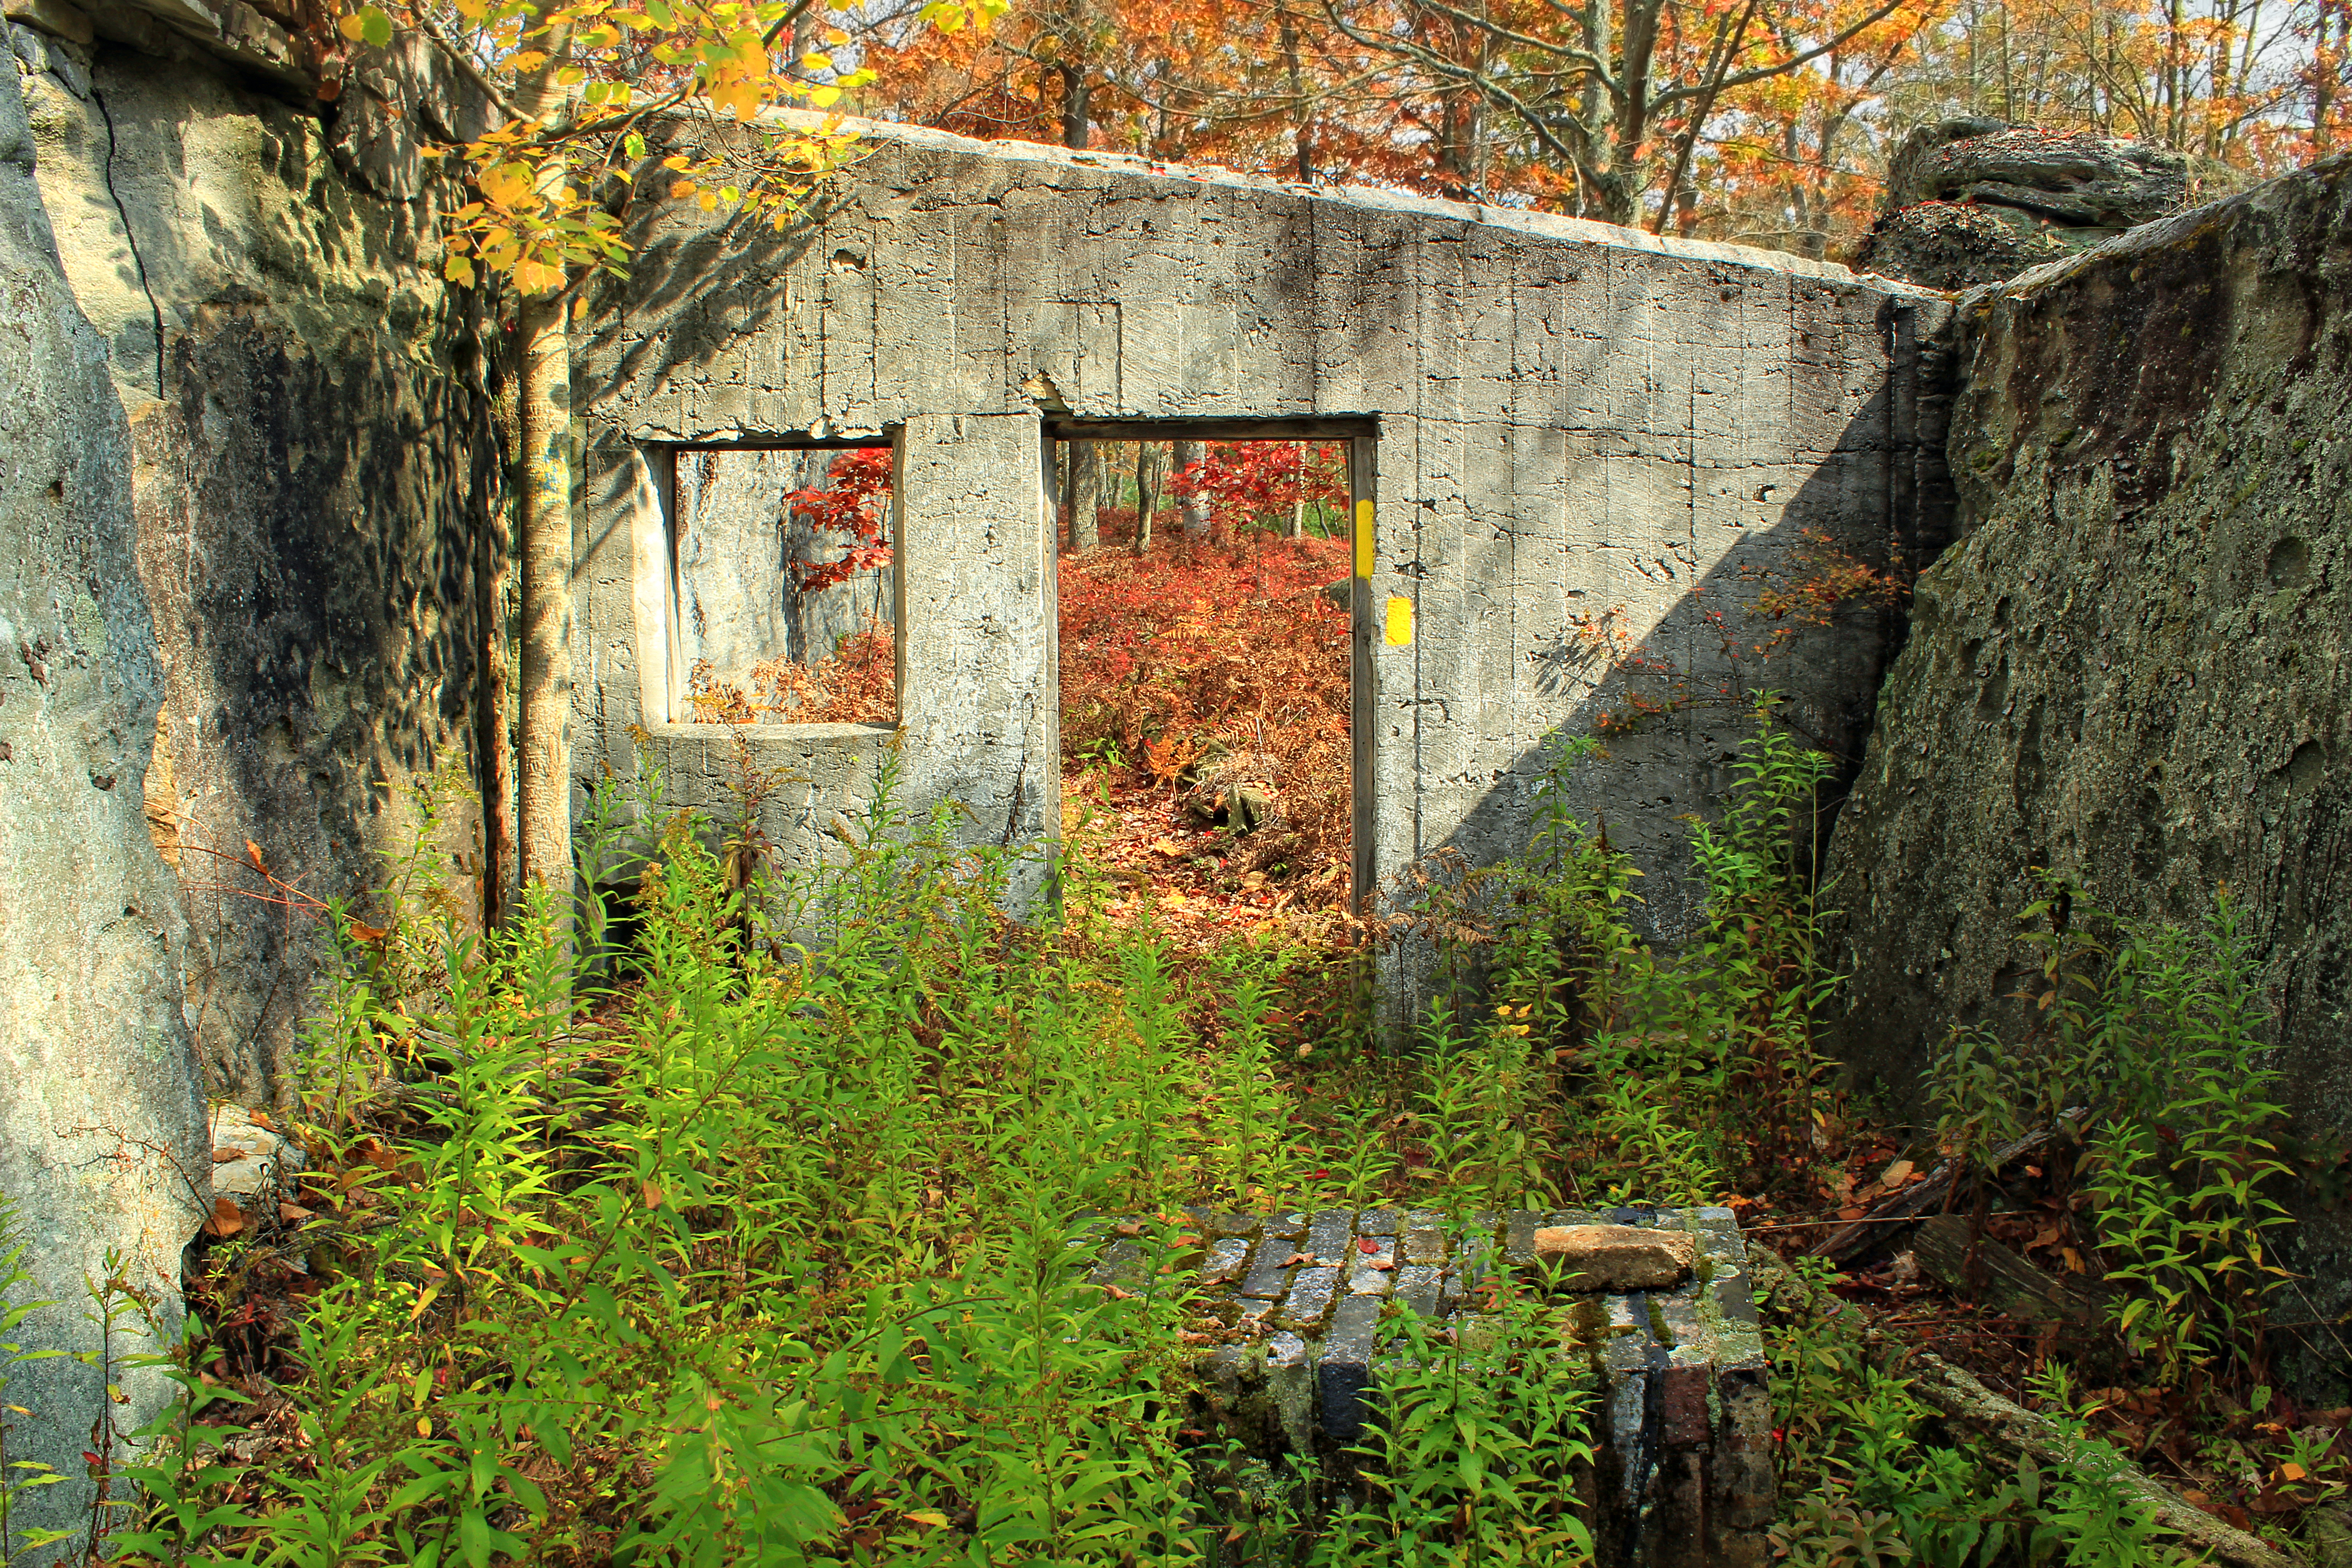
tree, forest, hiking, trail, house, leaf, flower, wall, green, autumn, abandoned, garden, season, trees, creativecommons, ruins, dilapidated, blaze, blazes, quehannawildarea, pennsylvaniawilds, undergrowth, pennsylvania, clearfieldcounty, moshannonstateforest, kunescamptrail, woodland, rural area